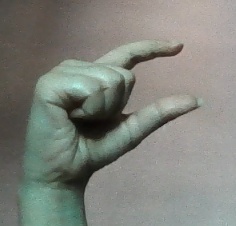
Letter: dal